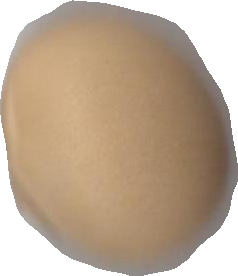
Variety: Dega